Osira

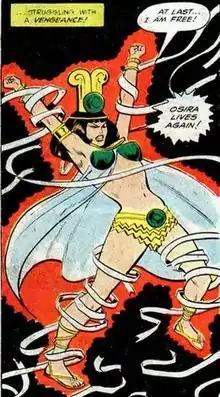
Osira's debut appearance in "Wonder Woman" #231 (May 1977). Art by Bob Brown.

Osira is a fictional character in the DC Comics book "Wonder Woman". She first appeared in "Wonder Woman" #231.